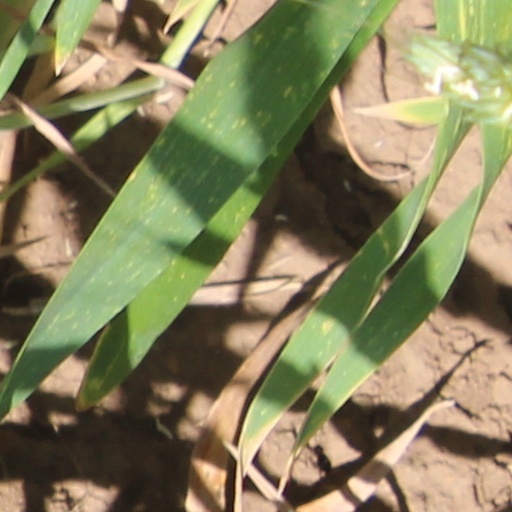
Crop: wheat